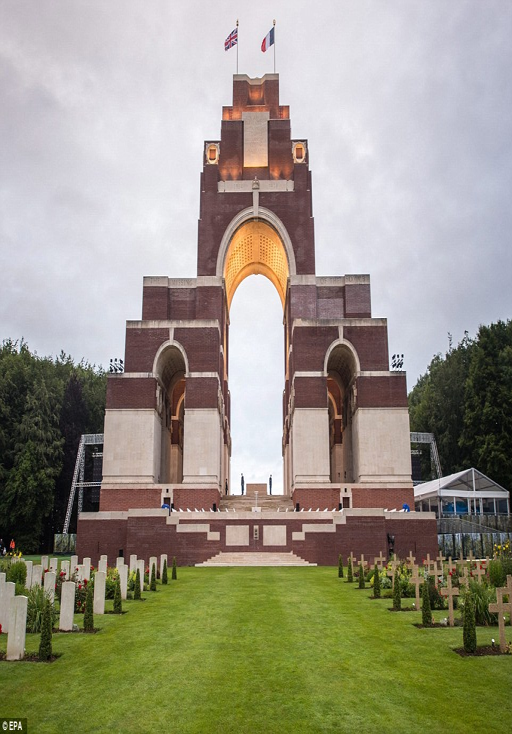
a city was lit up this morning as an overnight vigil in honour of those who died came to an end .